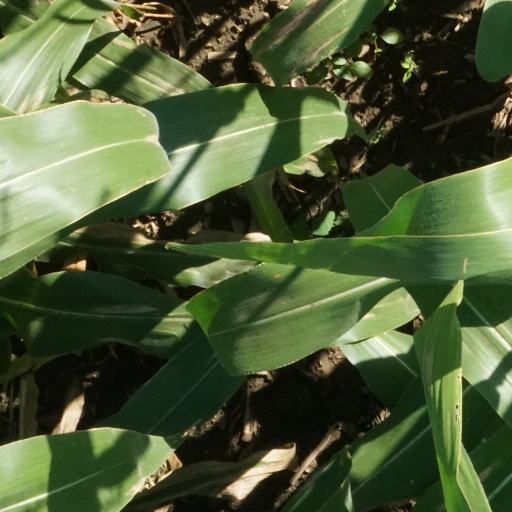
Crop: maize; corn